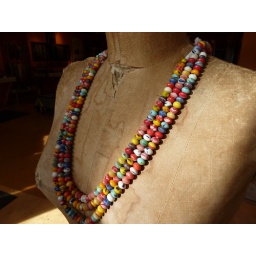
These colorful Czech glass beads were traded in the late 1800's in Ghana. Available by the strand or in singles!